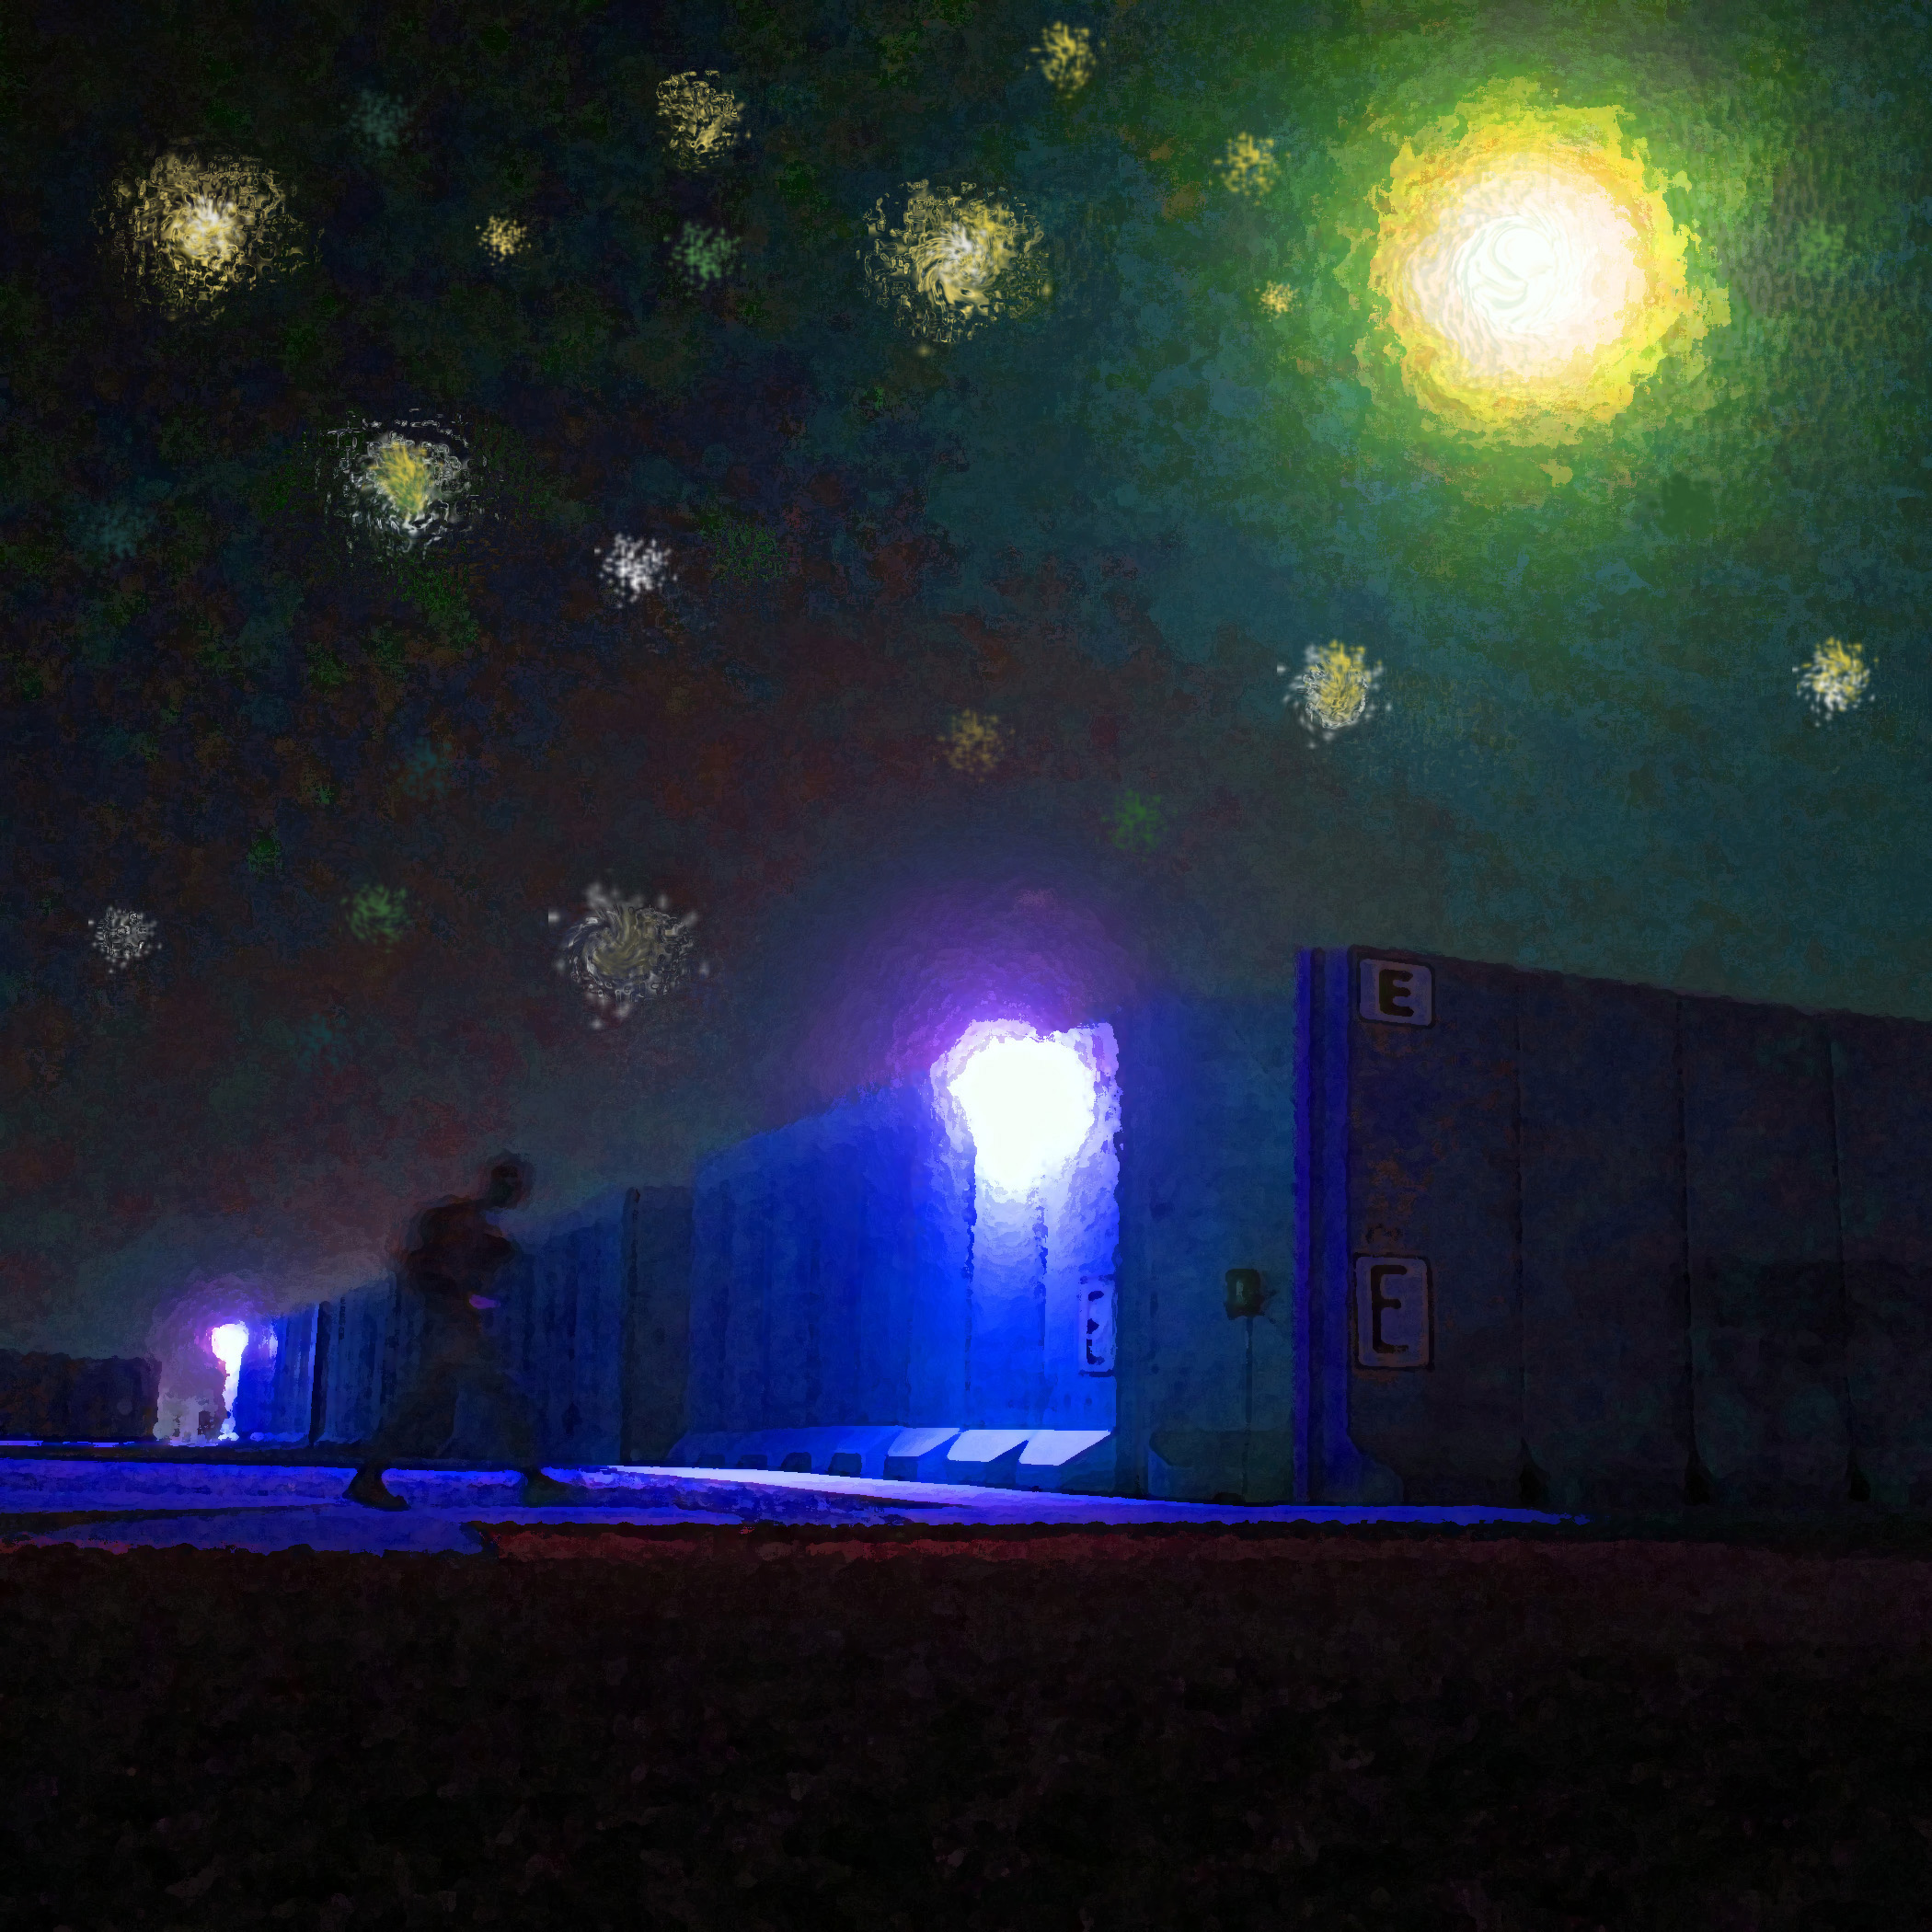
light, night, darkness, lighting, midnight, iraq, jointbasebalad, toomuchphotoshop, twall, atmosphere of earth